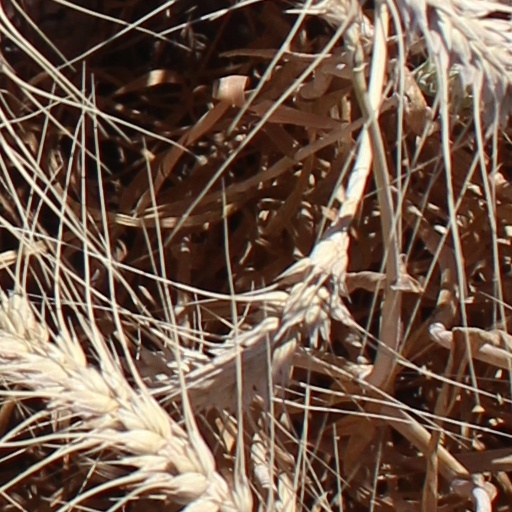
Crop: wheat